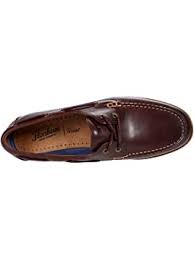
Label: Boat